Siege of Bihać (1592)

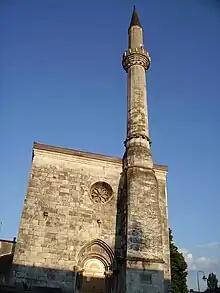
The Church of Saint Anthony of Padua was converted into a mosque in 1592 and renamed "Fethija" ("conquered")

Lamberg, his soldiers and their families were escorted by several hundred cavalrymen towards Slunj. When the column moved away from the city, the escorting Ottoman soldiers started looting and harassing the wife of some soldier called Tomo Gal, who in turn killed Turk Veli-aga and wounded another Turk called Ibrahim. As they reached Mečevićev Brod (near Vaganac on the Korana river), this turned into an all-out scuffle between two parties and most of the Christians were killed in the end. Only Lamberg and several men managed to flee and reach Brest. Lamberg and the surviving defenders were later tried by court-martial for surrendering Bihać. A majority of the population was reluctant to leave their homes and decided to stay in Bihać. However, Hasan Pasha did not hold up his end of the deal and the city was sacked. In the first days following the capture more than 2,000 citizens were killed, while 800 children were taken captive and sent to Istanbul. A contemporary news article ("Zeitung") from Vienna about the battle reported that 5,000 Christians were killed.